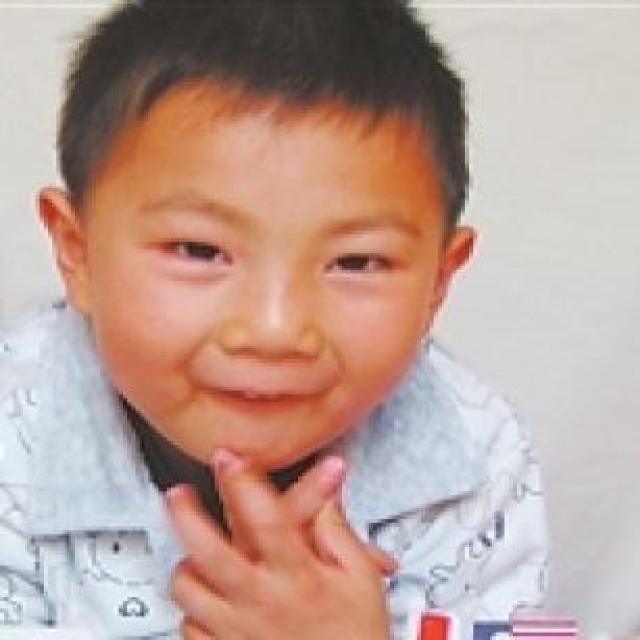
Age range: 0-12